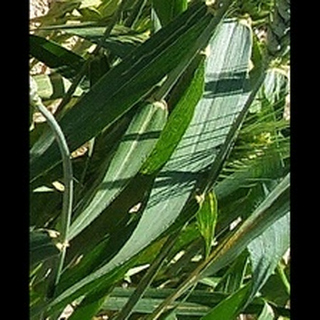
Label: healthy_wheat